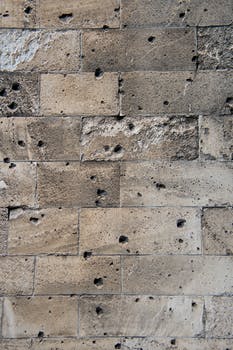
Label: No Watermark